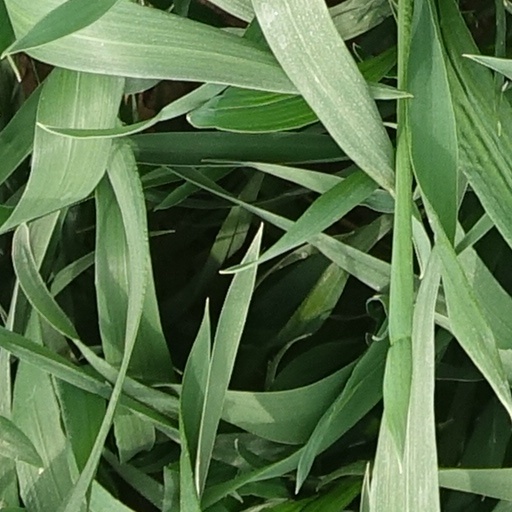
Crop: wheat